Nantwich Aqueduct

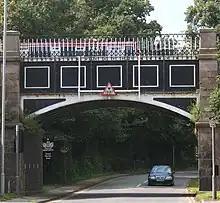
Nantwich Aqueduct, Acton

Nantwich Aqueduct is a navigable aqueduct in Acton in Cheshire, England, which carries the Shropshire Union Canal over the Chester to Nantwich road. Designed by Thomas Telford, it dates from around 1826 and is listed at grade II*.